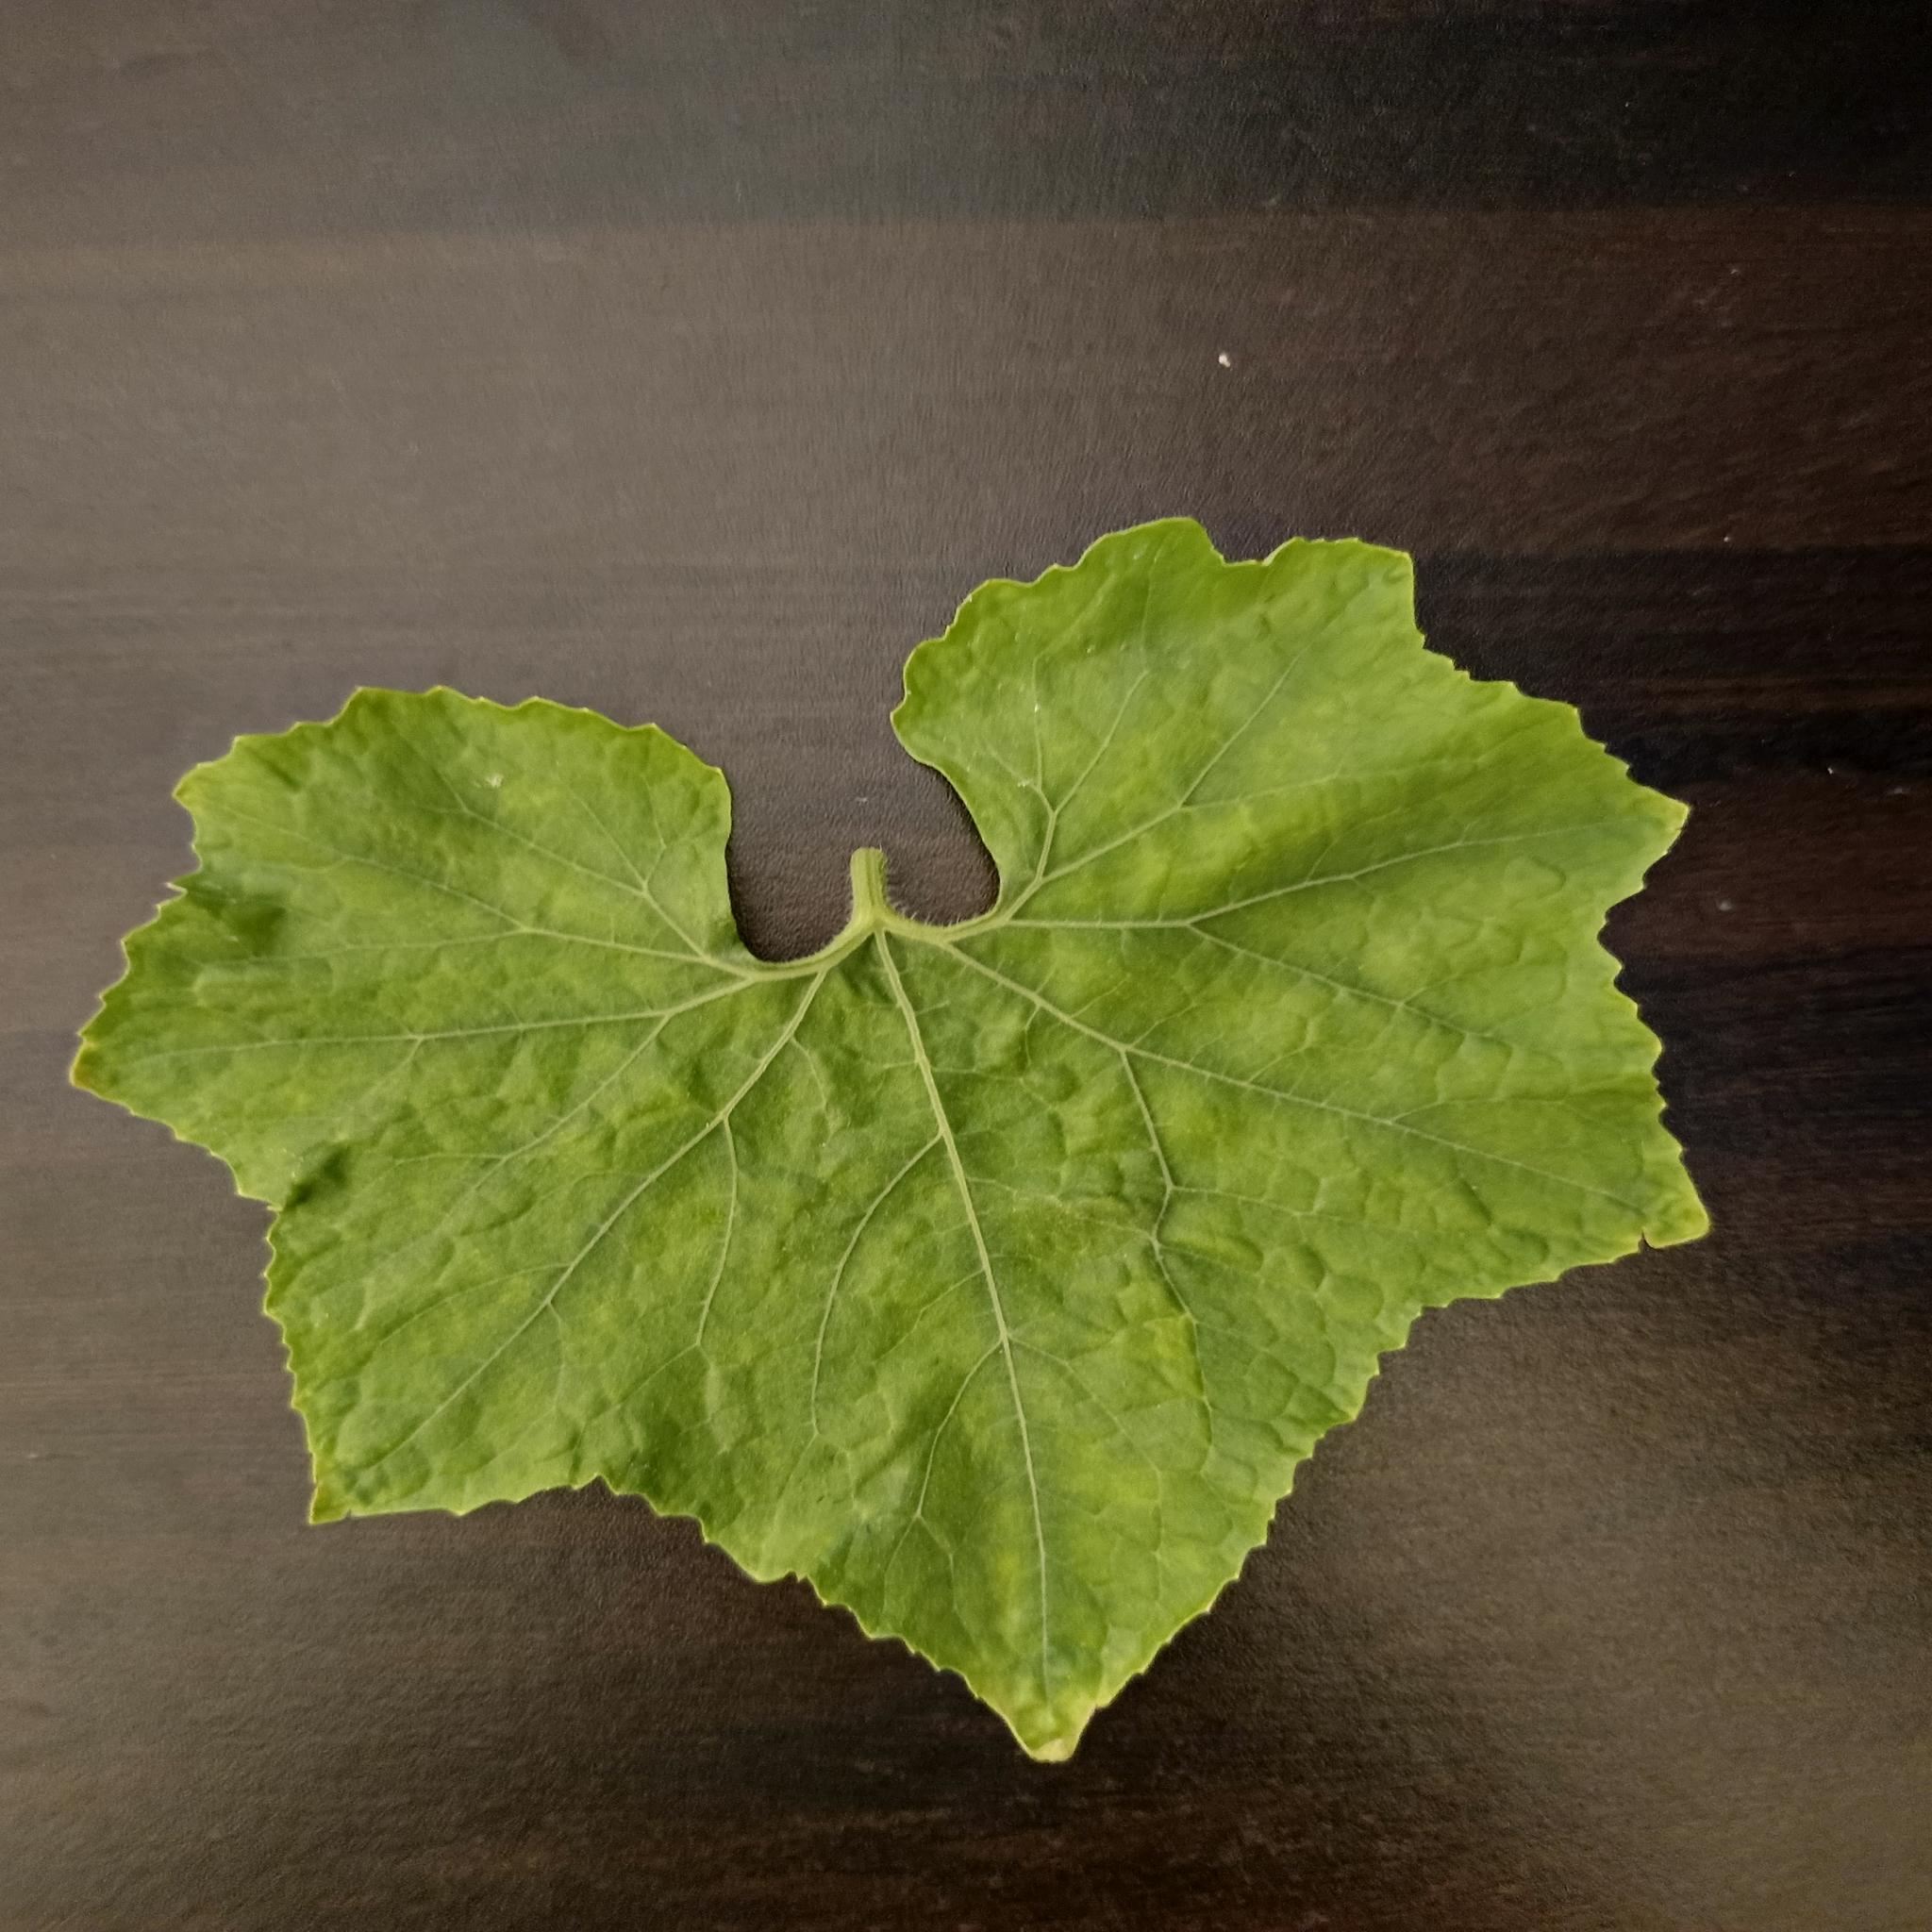
Label: Healthy